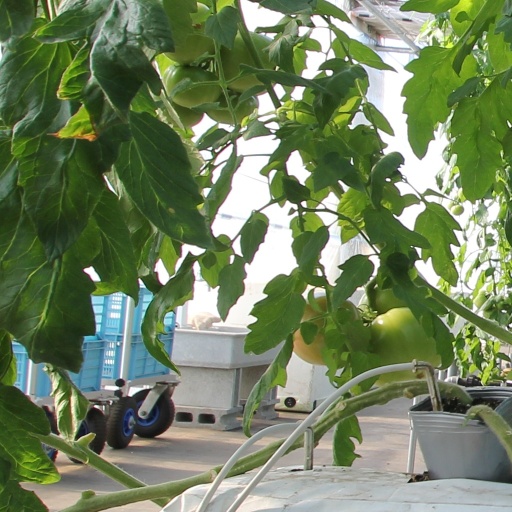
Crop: tomato